Heraclitus

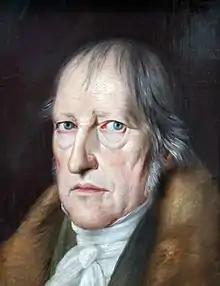
Hegel said "there is no proposition of Heraclitus which I have not adopted in my "Logic"."

Hippolytus of Rome, one of the early Church Fathers of the Christian Church, identified Heraclitus along with the other pre-Socratics and Academics as a source of heresy, in Heraclitus's case namely the heresy of Noetus.